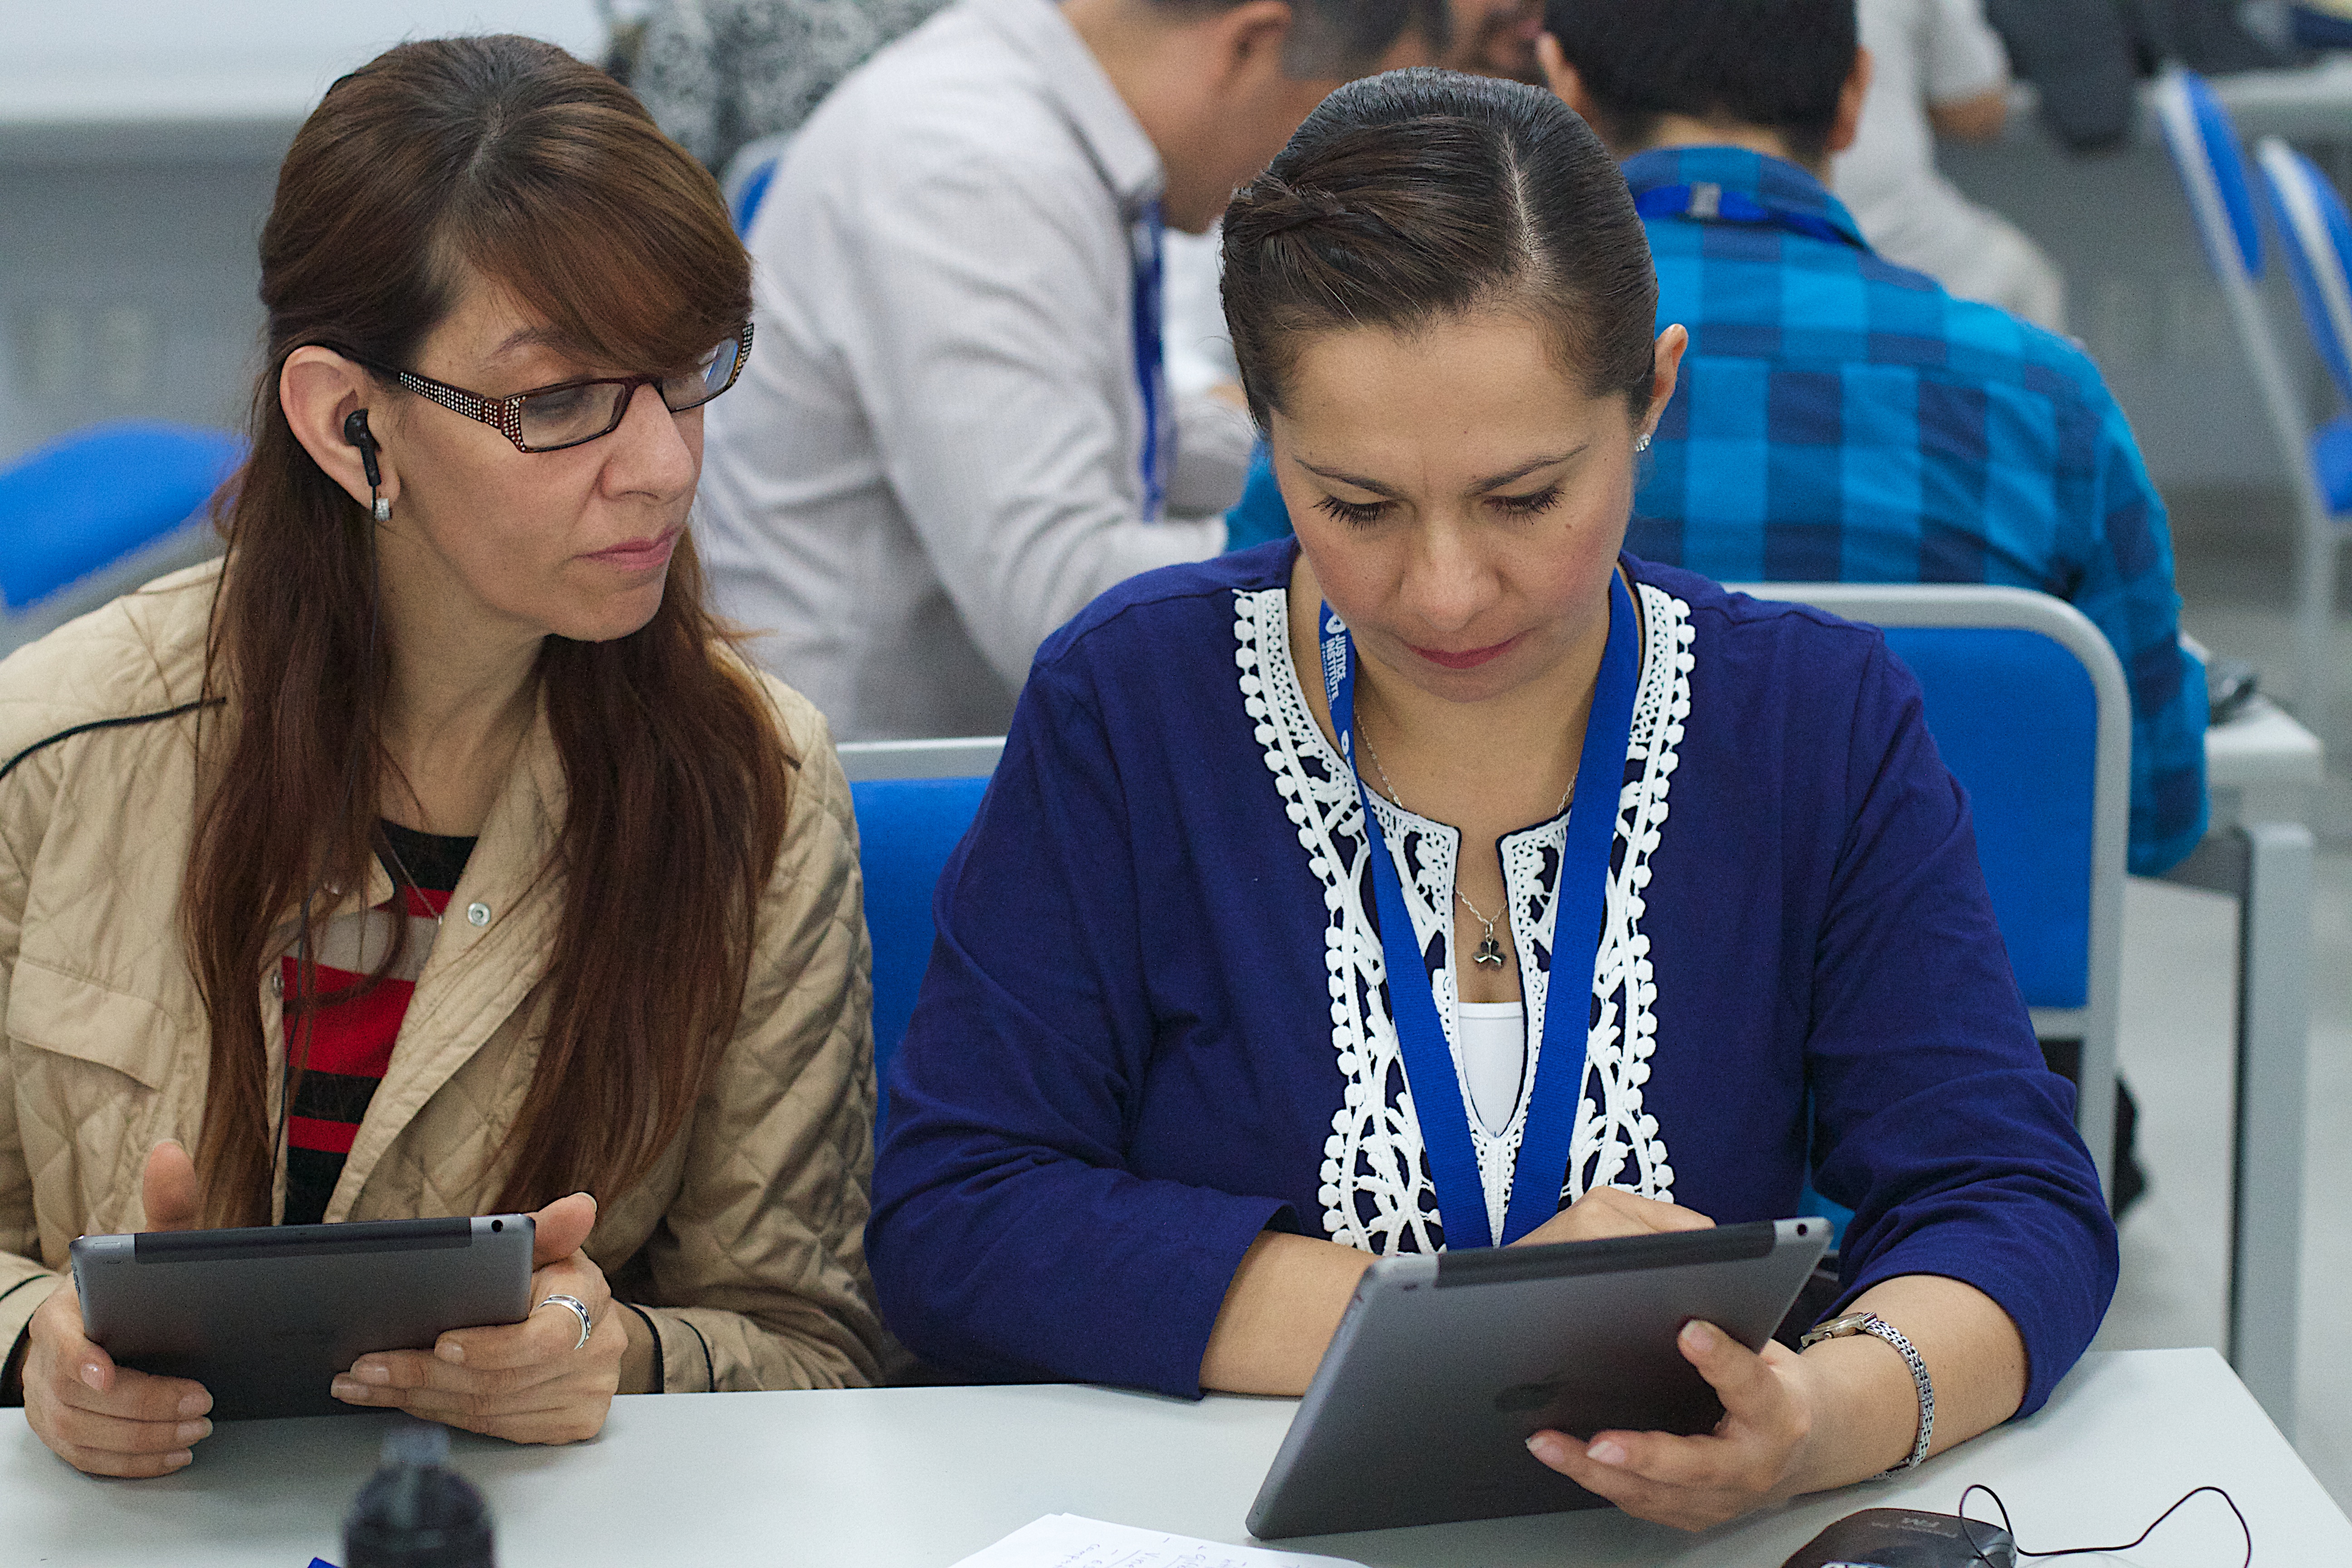
person, student, education, udgagora